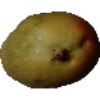
Label: Papaya 1